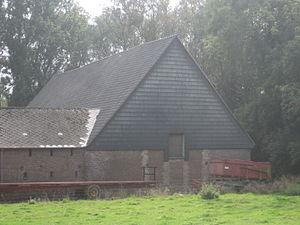
La totalité de la Grange sis rue du Gros chêne, n°1 à Liernu (M) ainsi que l'ensemble formé par celle-ci et les terrains environnants (S) This is a photo of a monument in Wallonia, number: 92035-CLT-0010-01
La ferme de la Cour (Liernu) est située dans la même rue que le chêne multiséculaire de Liernu, à cent mètres de l'église paroissiale de Saint-Jean-Baptiste. C'est une ferme
Cette page regroupe l'ensemble du patrimoine immobilier classé de la commune belge d'Éghezée.